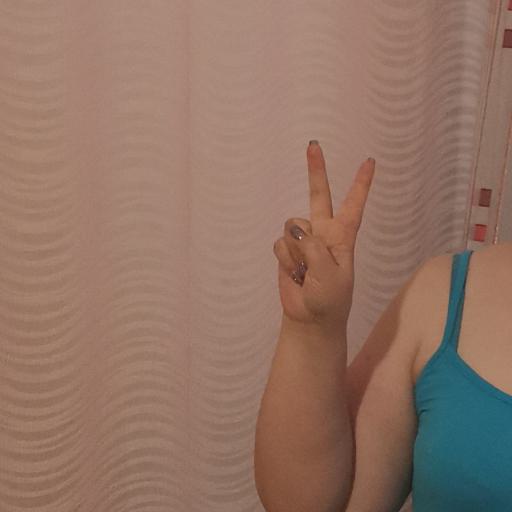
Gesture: peace